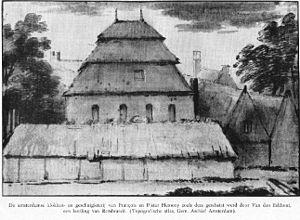
Le théâtre de Van Campen était le premier théâtre de la ville d'Amsterdam, situé au Keizersgracht 384, où est actuellement établi l'hôtel The Dylan.
Les frères François et Pierre Hemony, les plus illustres des facteurs de carillons qu'aient connus les Pays-Bas, furent les premiers à produire un jeu de cloches au timbre pur, et surent par là converti le carillon en un instrument de musique de plein droit.